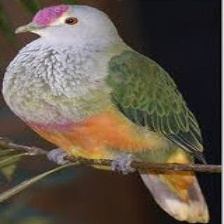
Species: SCARLET CROWNED FRUIT DOVE
Scientific name: PTILINOPUS INSULARIS